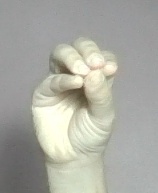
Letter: ha